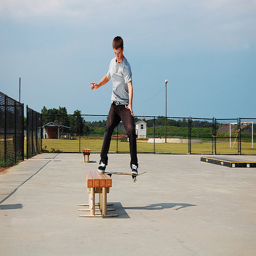
A boy on a skateboard doing tricks off a bench.
A boy on a skateboard is performing a trick on a bench.
Young skateboarder displaying trick with bench in enclosed area.
A young man on a skateboard performing a trick on a bench at a park.
 a male skateboarder is doing a trick on a ramp